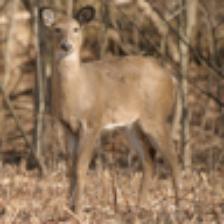
Label: NonHuman